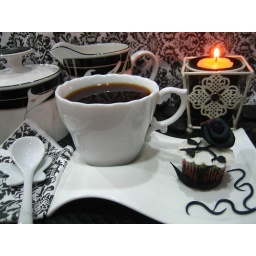
For the Kitchen Kapers Group.......Designer's dessert plate n cup by Kvintl Arligtonva